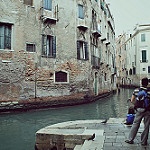
Scene: Outdoor